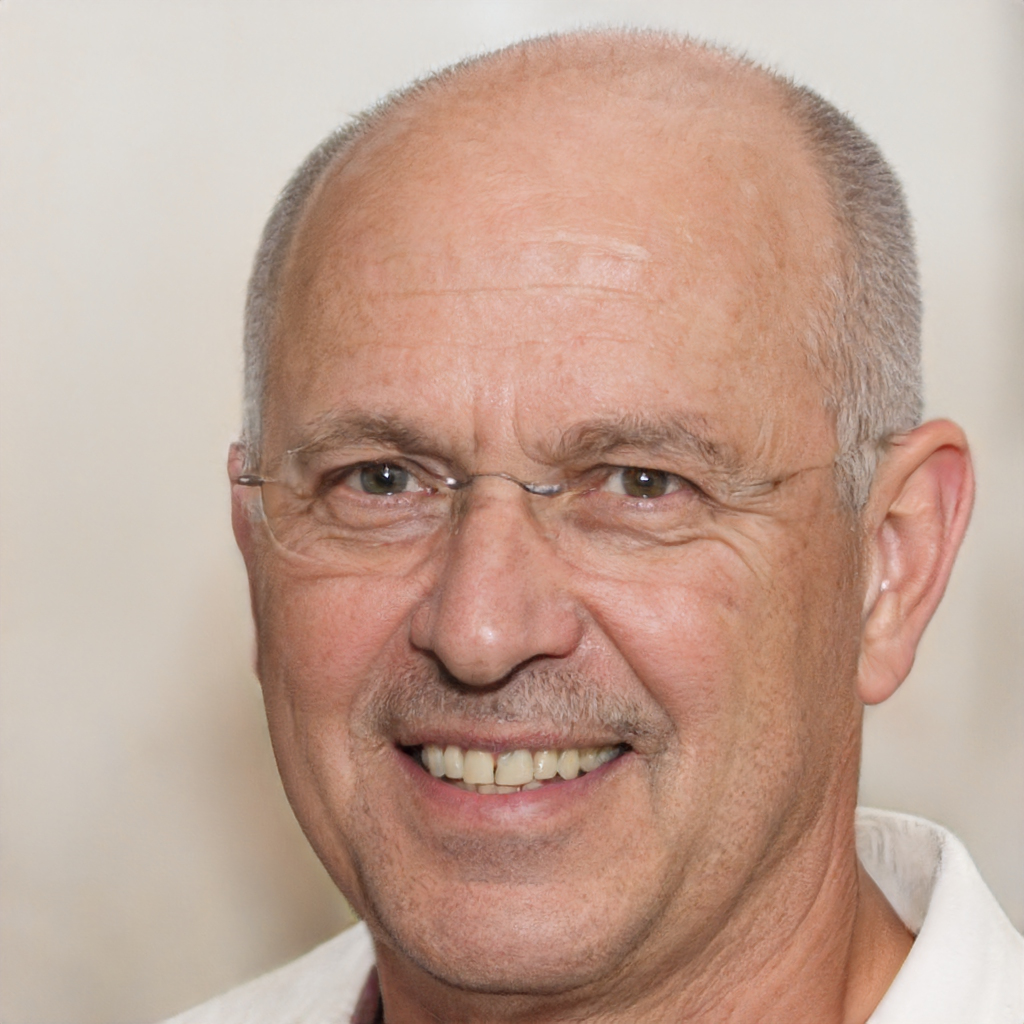
Gender: Male